Irmã Dulce

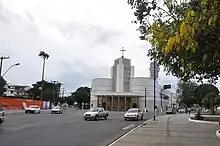
Her sanctuary, the place where she is buried and which receives visits from many of the nun's devotees

During the last 30 years of her life, Pontes's lungs were highly impaired and she had only 30% breathing capacity. In 1990, her respiratory problems began to worsen and she was hospitalized. It was in her sick bed that she received the visit of Pope John Paul II (whom she had met, for the first time, in 1980).